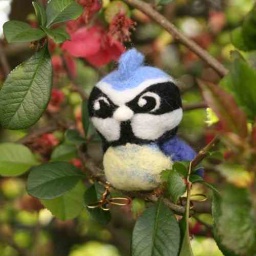
blue tit in tree